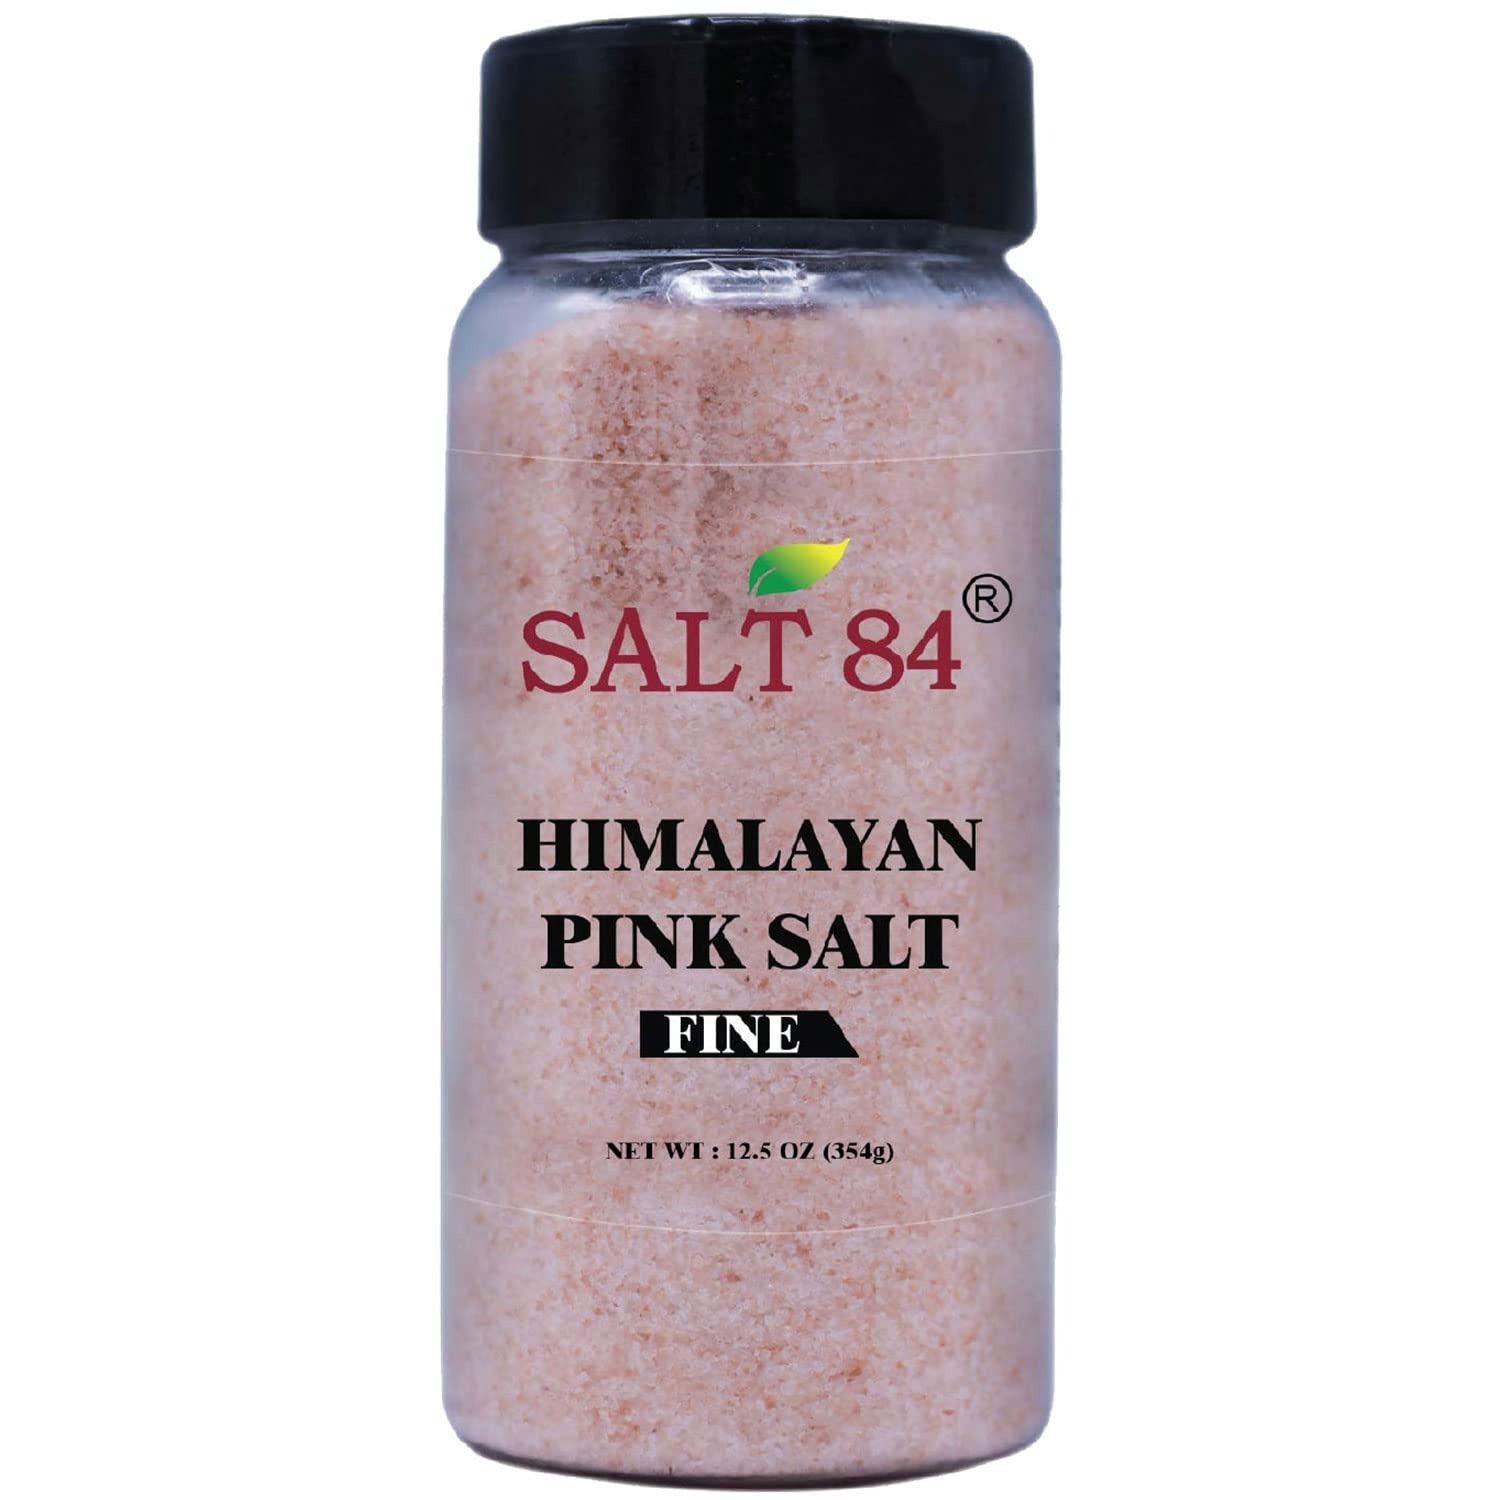
Item Name: Salt 84 Pink Salt Shaker 12.49 oz/Each - 9.36 lbs Total, 12 Count
Bullet Point 1: HIMALAYAN PINK SALT: Himalayan Pink Salt is unique in its taste and color. It appears light in color because it is directly extracted from the Himalayan Mountains. Dark color of the salt content indicates that the salt content is bearing high portion of impurities like polonium and thallium. Our Himalayan Chef pink salt is 100% natural salt containing more than 84 mineral ions that tends to improve your health
Bullet Point 2: SEA SALT SUBSTITUTE: common table salt is refined and many others compounds and additives are added in its processing while Himalayan Pink salt is free from all additives, dyes and preservatives, and without any processing
Bullet Point 3: HEALTH BENEFITS: It re-mineralizes the body with minerals and trace elements essential to our health and wellbeing. The salt is now being used
Bullet Point 4: CERTIFIED AND NATURAL: Pink Himalayan Salt content is naturally pink in color that is, declared to be Non-GMO, Halal and Kosher Certified gourmet salt
Bullet Point 5: BEST USED: For Seasoning for grilled meats, seafood seasoning, Italian seasoning as well as baking & can be used for salt baths
Value: 149.88
Unit: Ounce

Price: 23.84